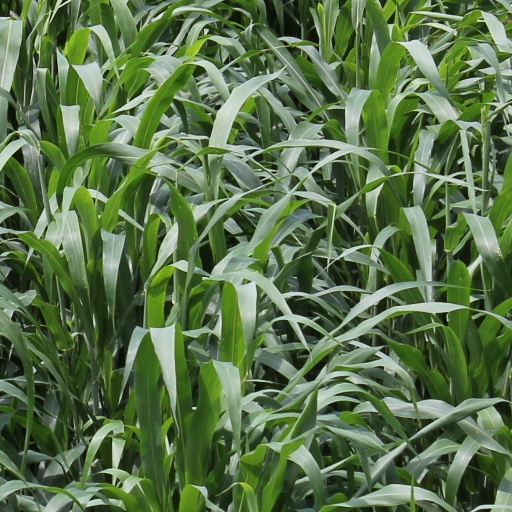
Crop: sorghum